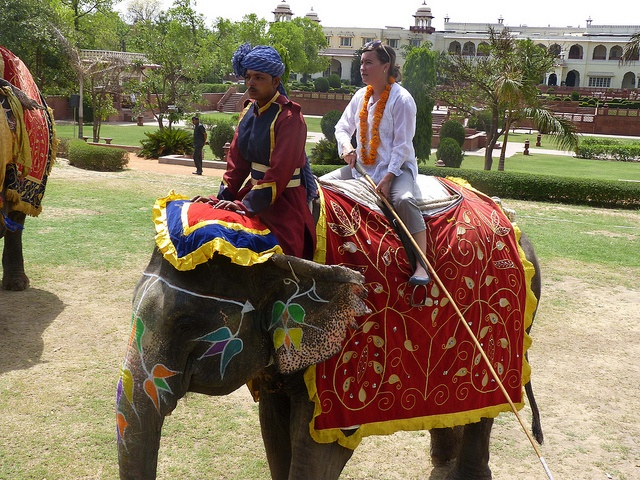
A couple of people riding on top of an elephant.
two guys sitting on top of an elephant outside a palace
Two people sitting on the back of an elephant with painting on its face and a blanket over the back
two people riding on the back of  a small elphant
A couple of people that are sitting on a elephant.